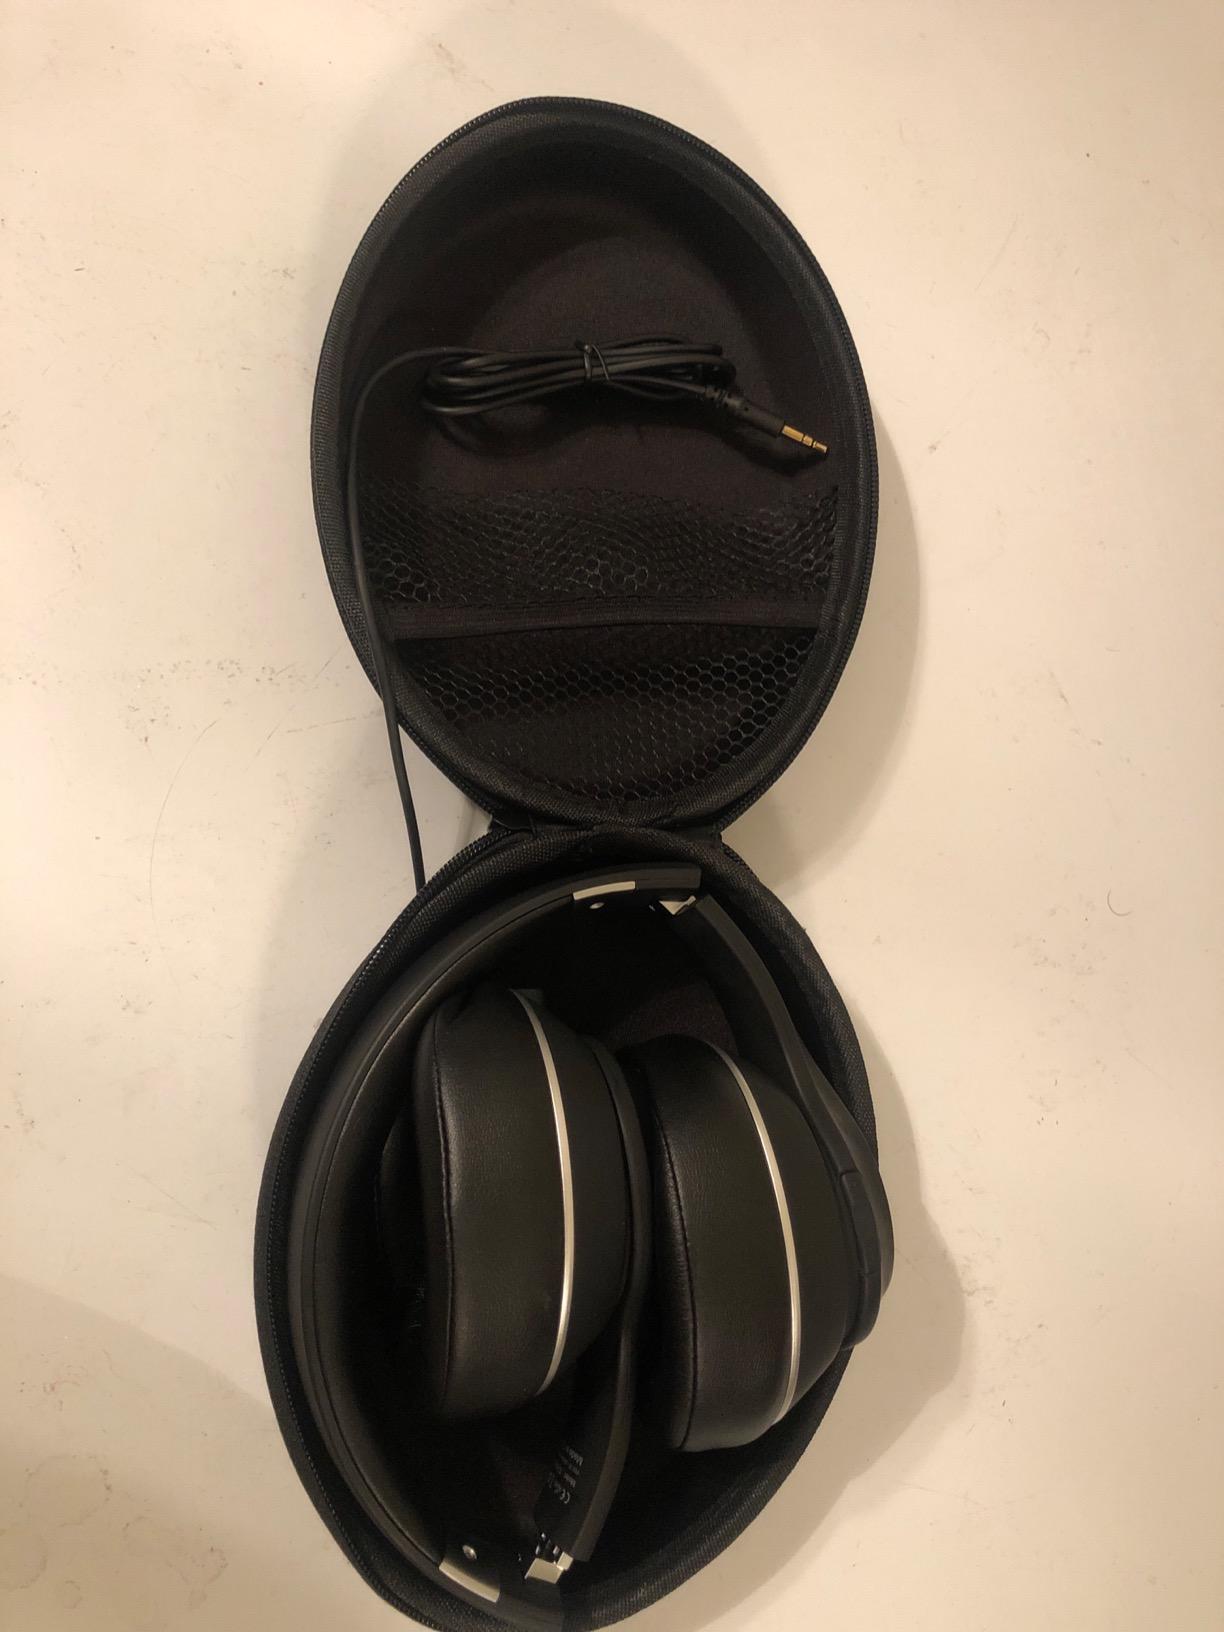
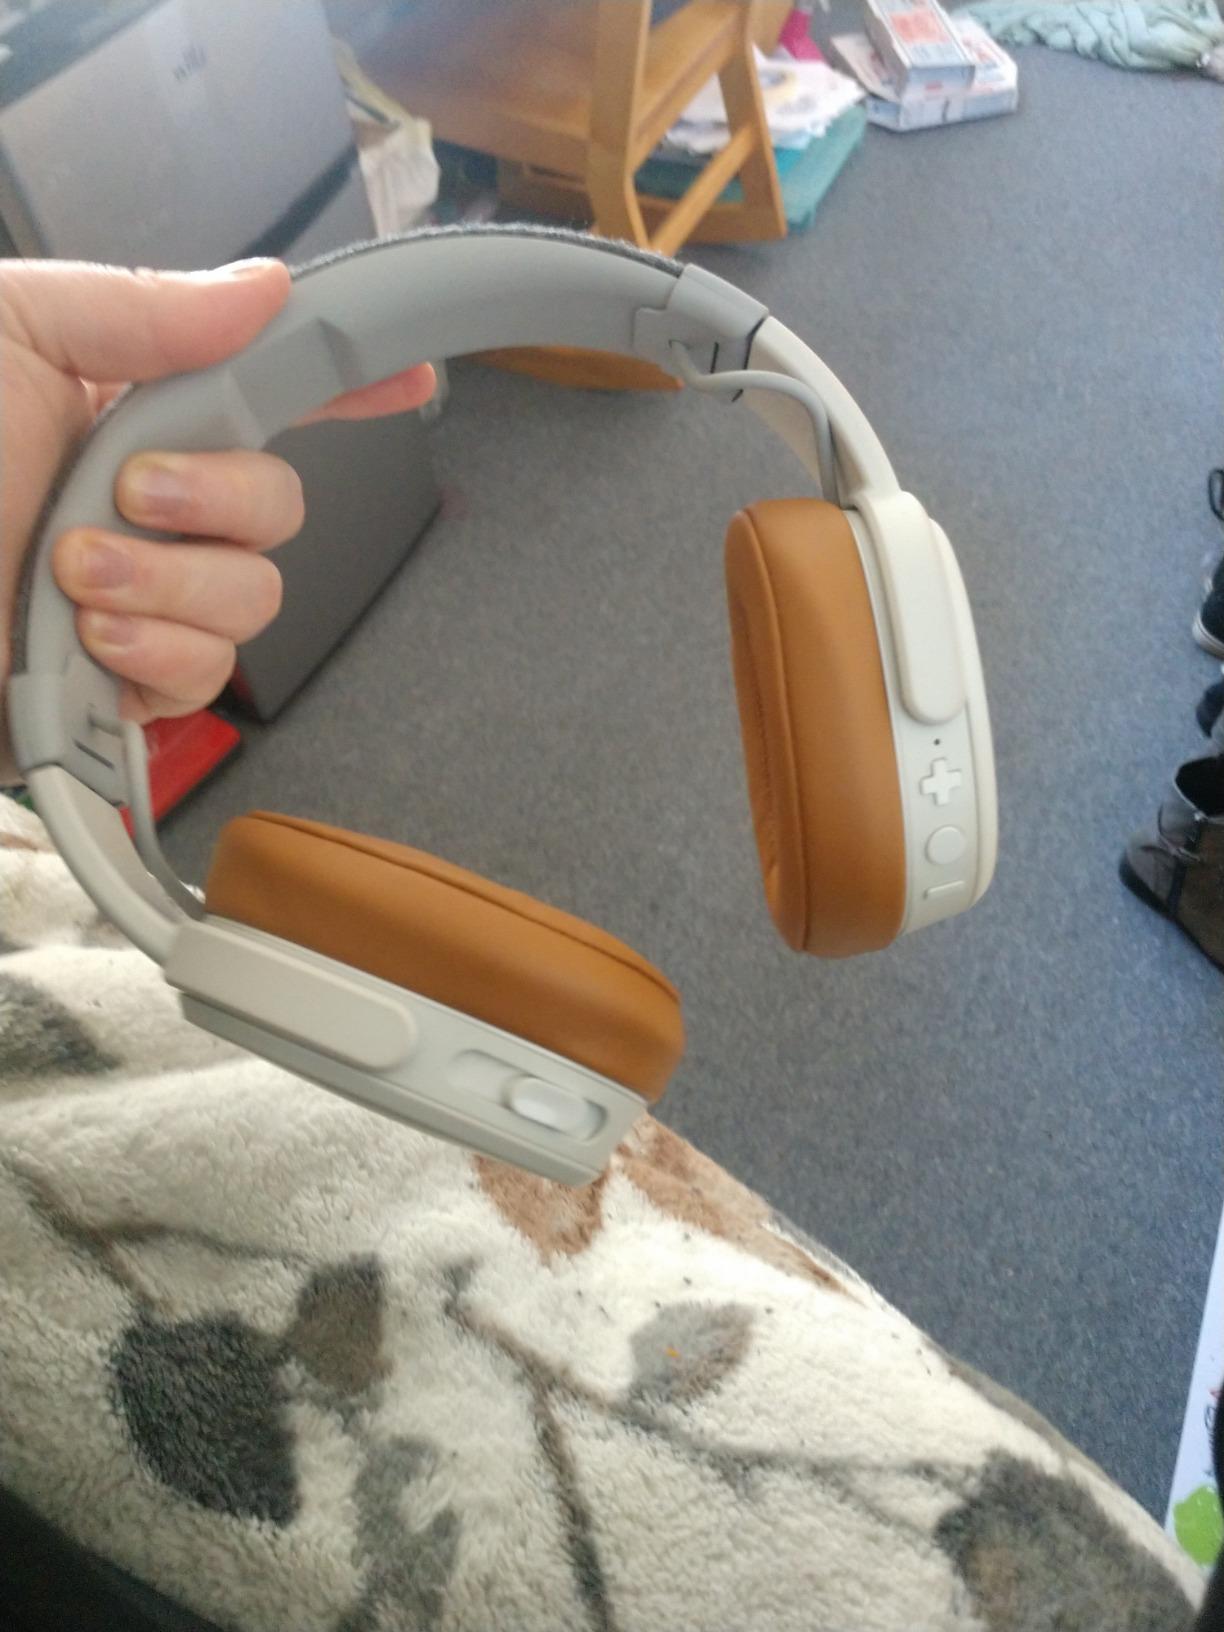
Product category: headphones
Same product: no